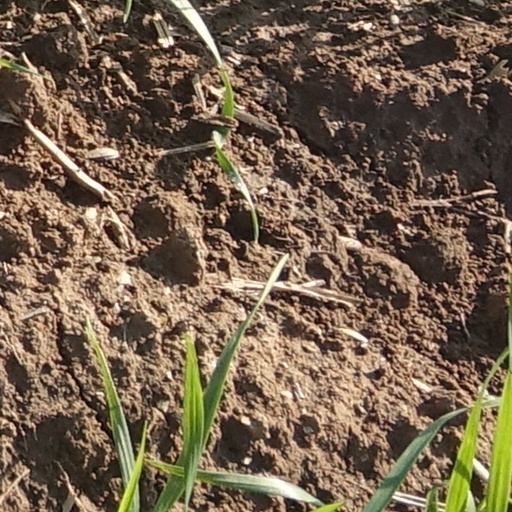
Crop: wheat